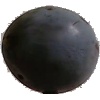
Label: Plum 3